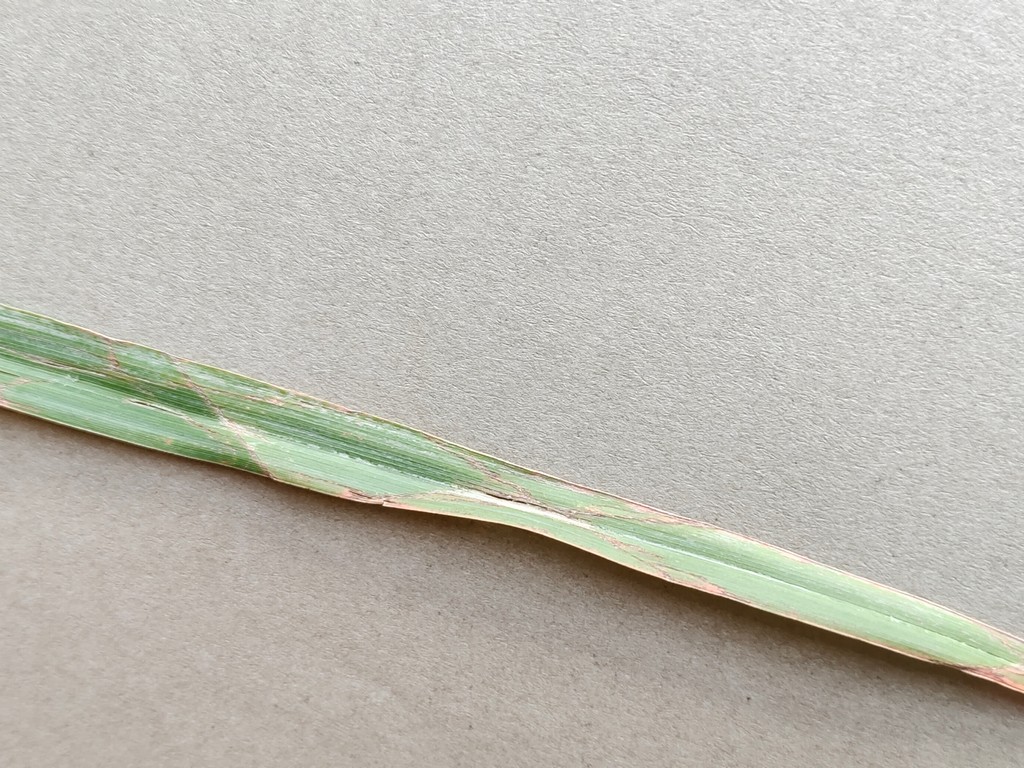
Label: Unhealthy